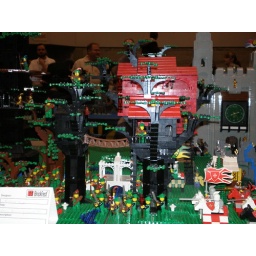
I built a tree house once, but it was no where near this cool.